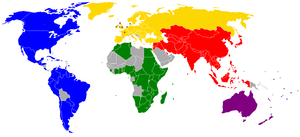
La Fédération mondiale de badminton est une association de fédérations nationales et régionales fondée en 1934 ayant pour vocation de gérer, de développer le badminton dans le monde et d'être responsable des règles du jeu. Son siège est situé en Malaisie, à Kuala Lumpur. En 2013, elle regroupe 178 associations, pour la plupart nationales, regroupées dans 5 confédérations continentales.